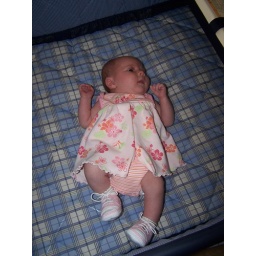
Daddy's little girl is a heart breaker in a pink dress!